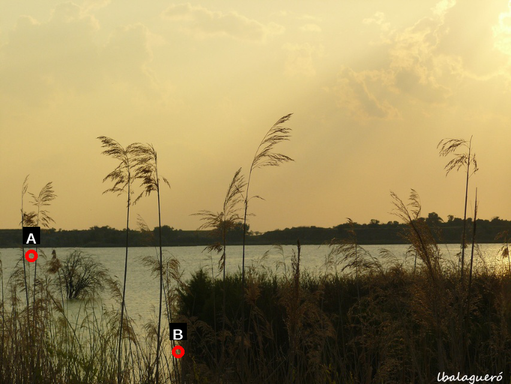
Question: Two points are circled on the image, labeled by A and B beside each circle. Which point is closer to the camera?
Select from the following choices.
(A) A is closer
(B) B is closer
Answer: B